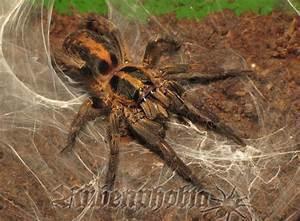
spider